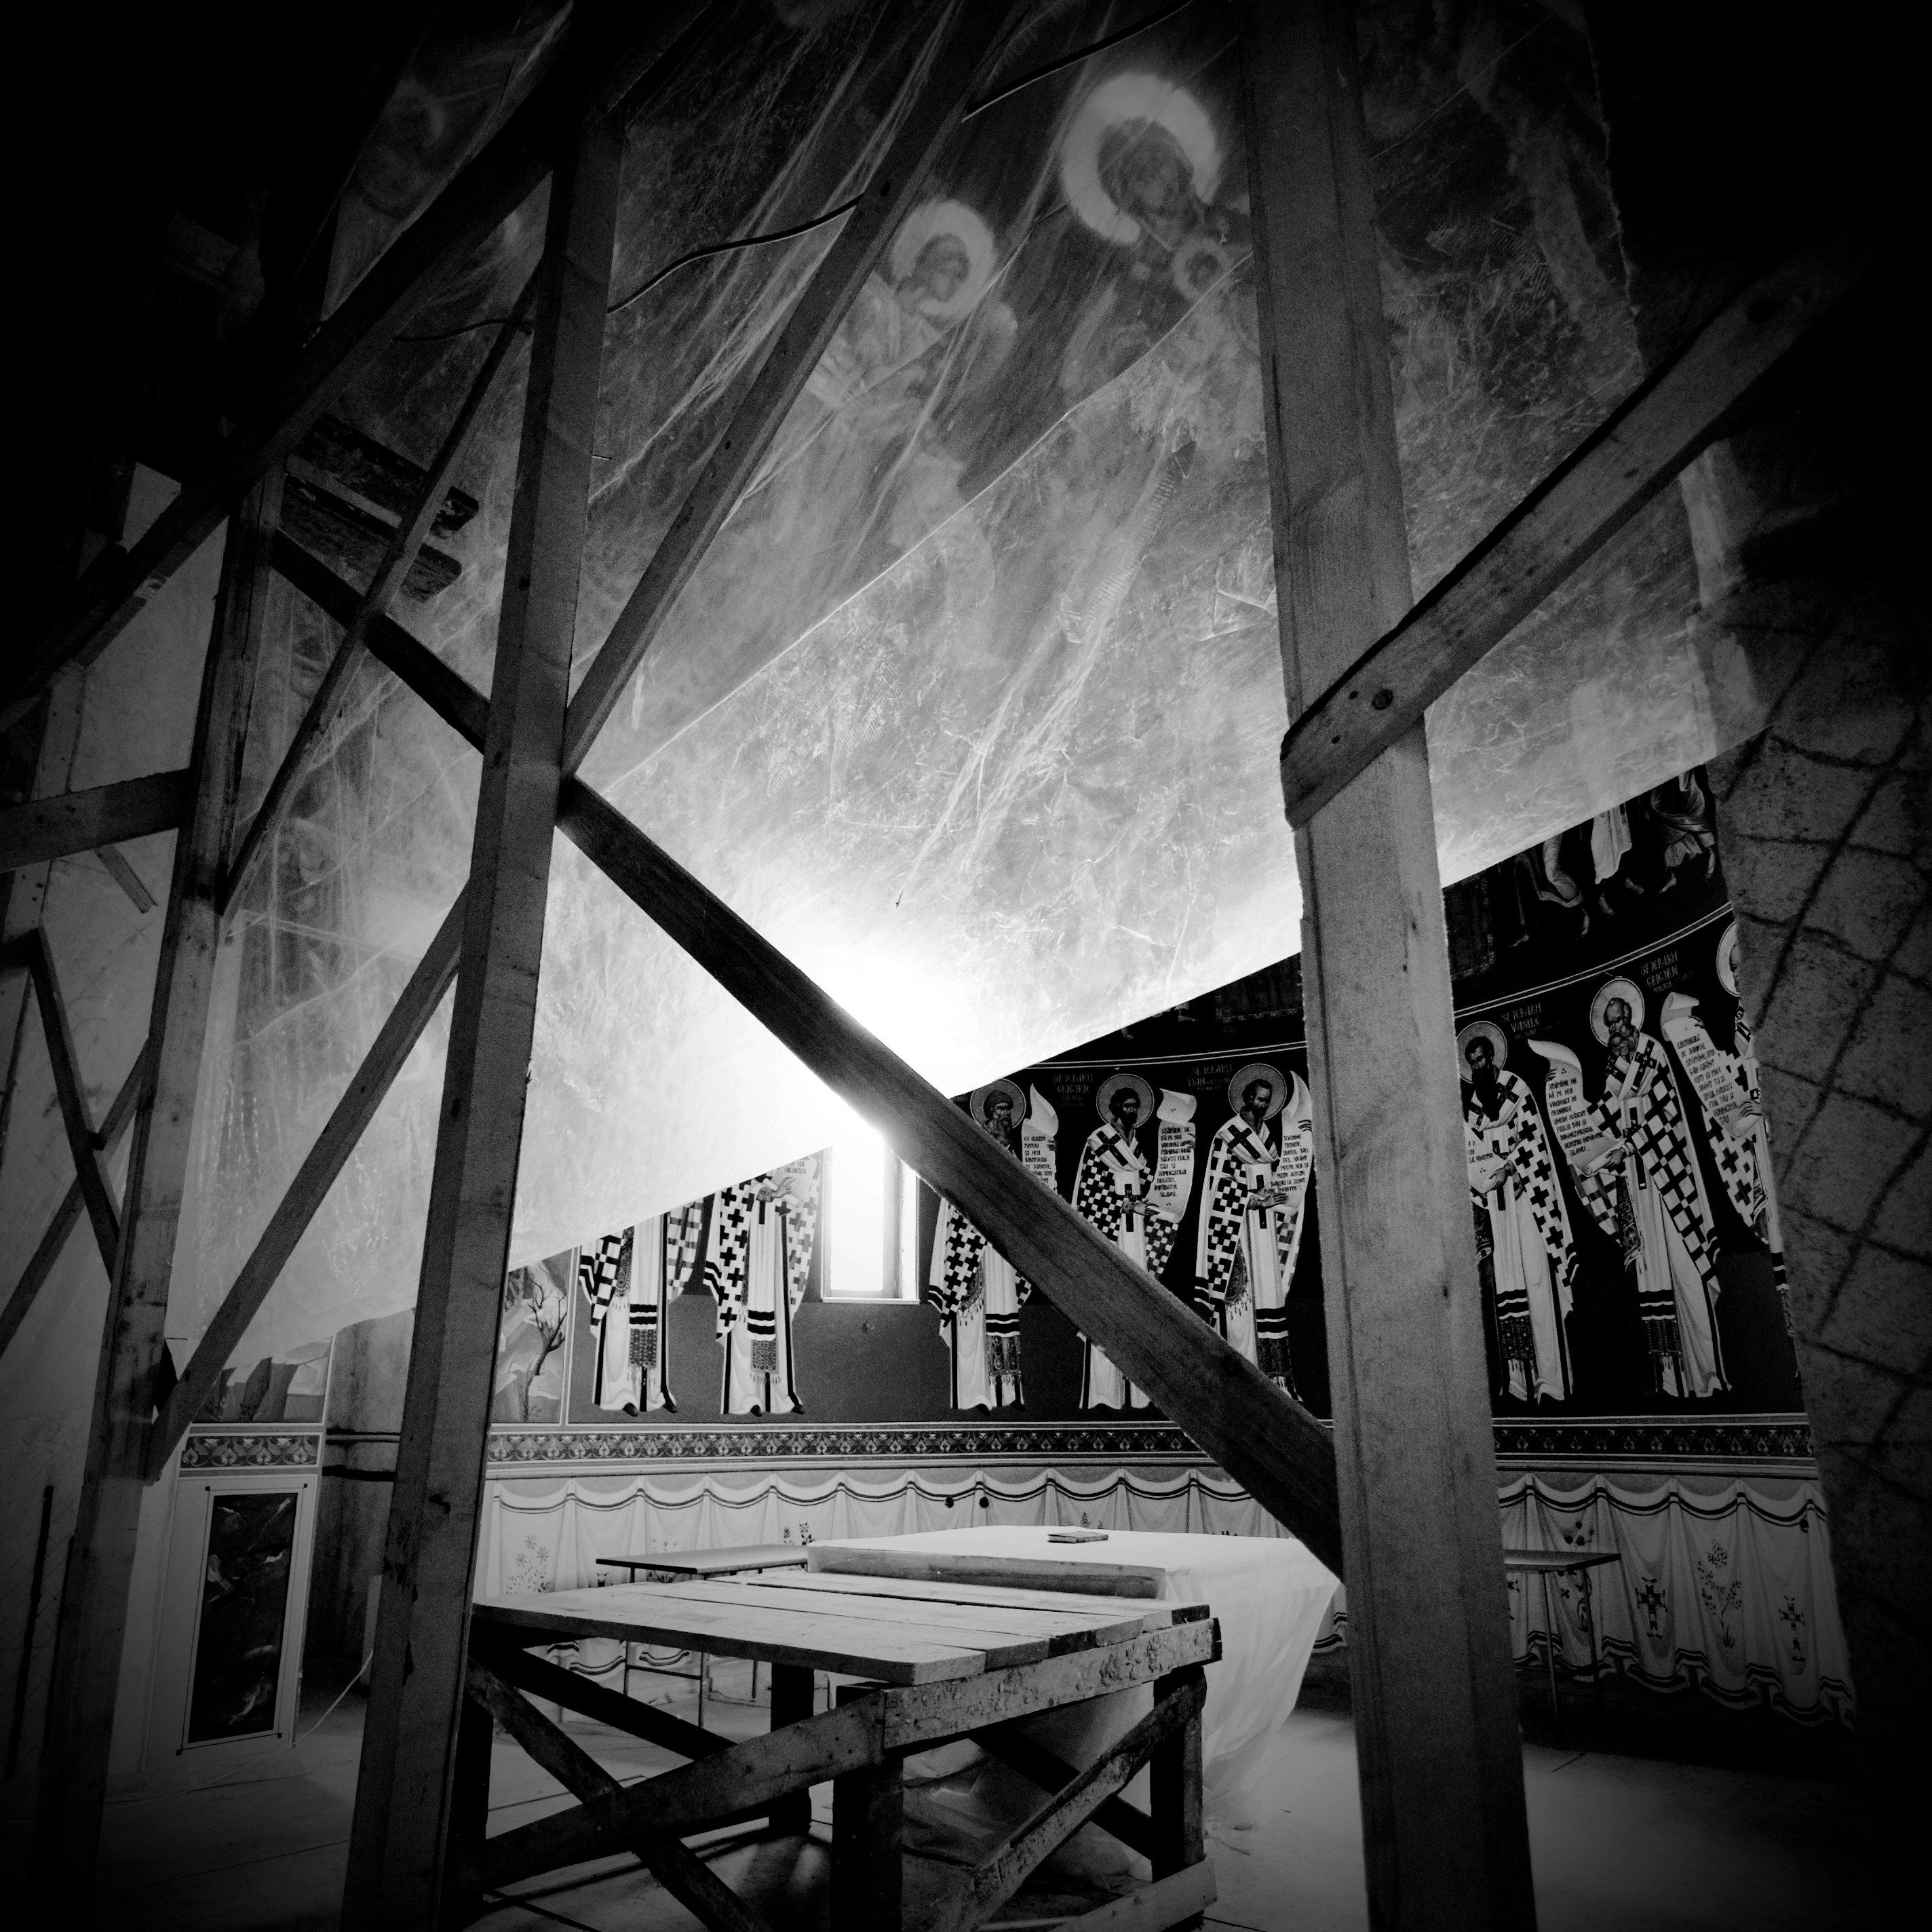
light, black and white, architecture, white, night, photography, plastic, interior, photo, construction, shadow, darkness, church, black, monochrome, painting, photos, art, de, altar, iconography, symmetry, photograph, snapshot, mural, new, fotografie, romana, pictura, orthodox, eastern, fresco, murals, icon, shape, romania, icons, bucharest, bor, biserica, arhitectura, wallachia, muntenia, tara, romaneasca, orthodoxy, lumina, iconografie, romanian, icoana, icoane, arta, ortodoxa, ortodox, fresca, frescoes, cladire, schela, bucuresti, santier, eik n, pajura, monochrome photography, film noir